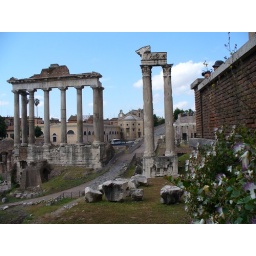
Op de stadsmuren in Rome groeien veel kappertjes (rechts). Caper plant (right) on one of the wall in Rome.